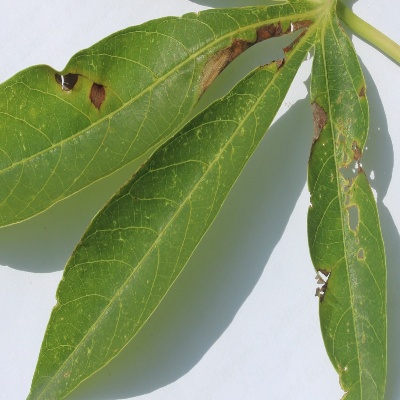
Crop: Cassava
Condition: bacterial blight